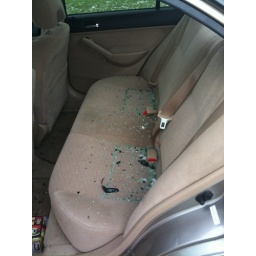
Broken glass from the hail in my back seat